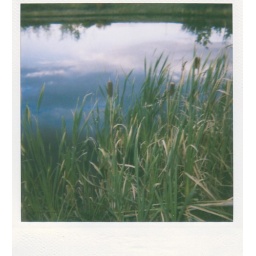
the sky in the lake